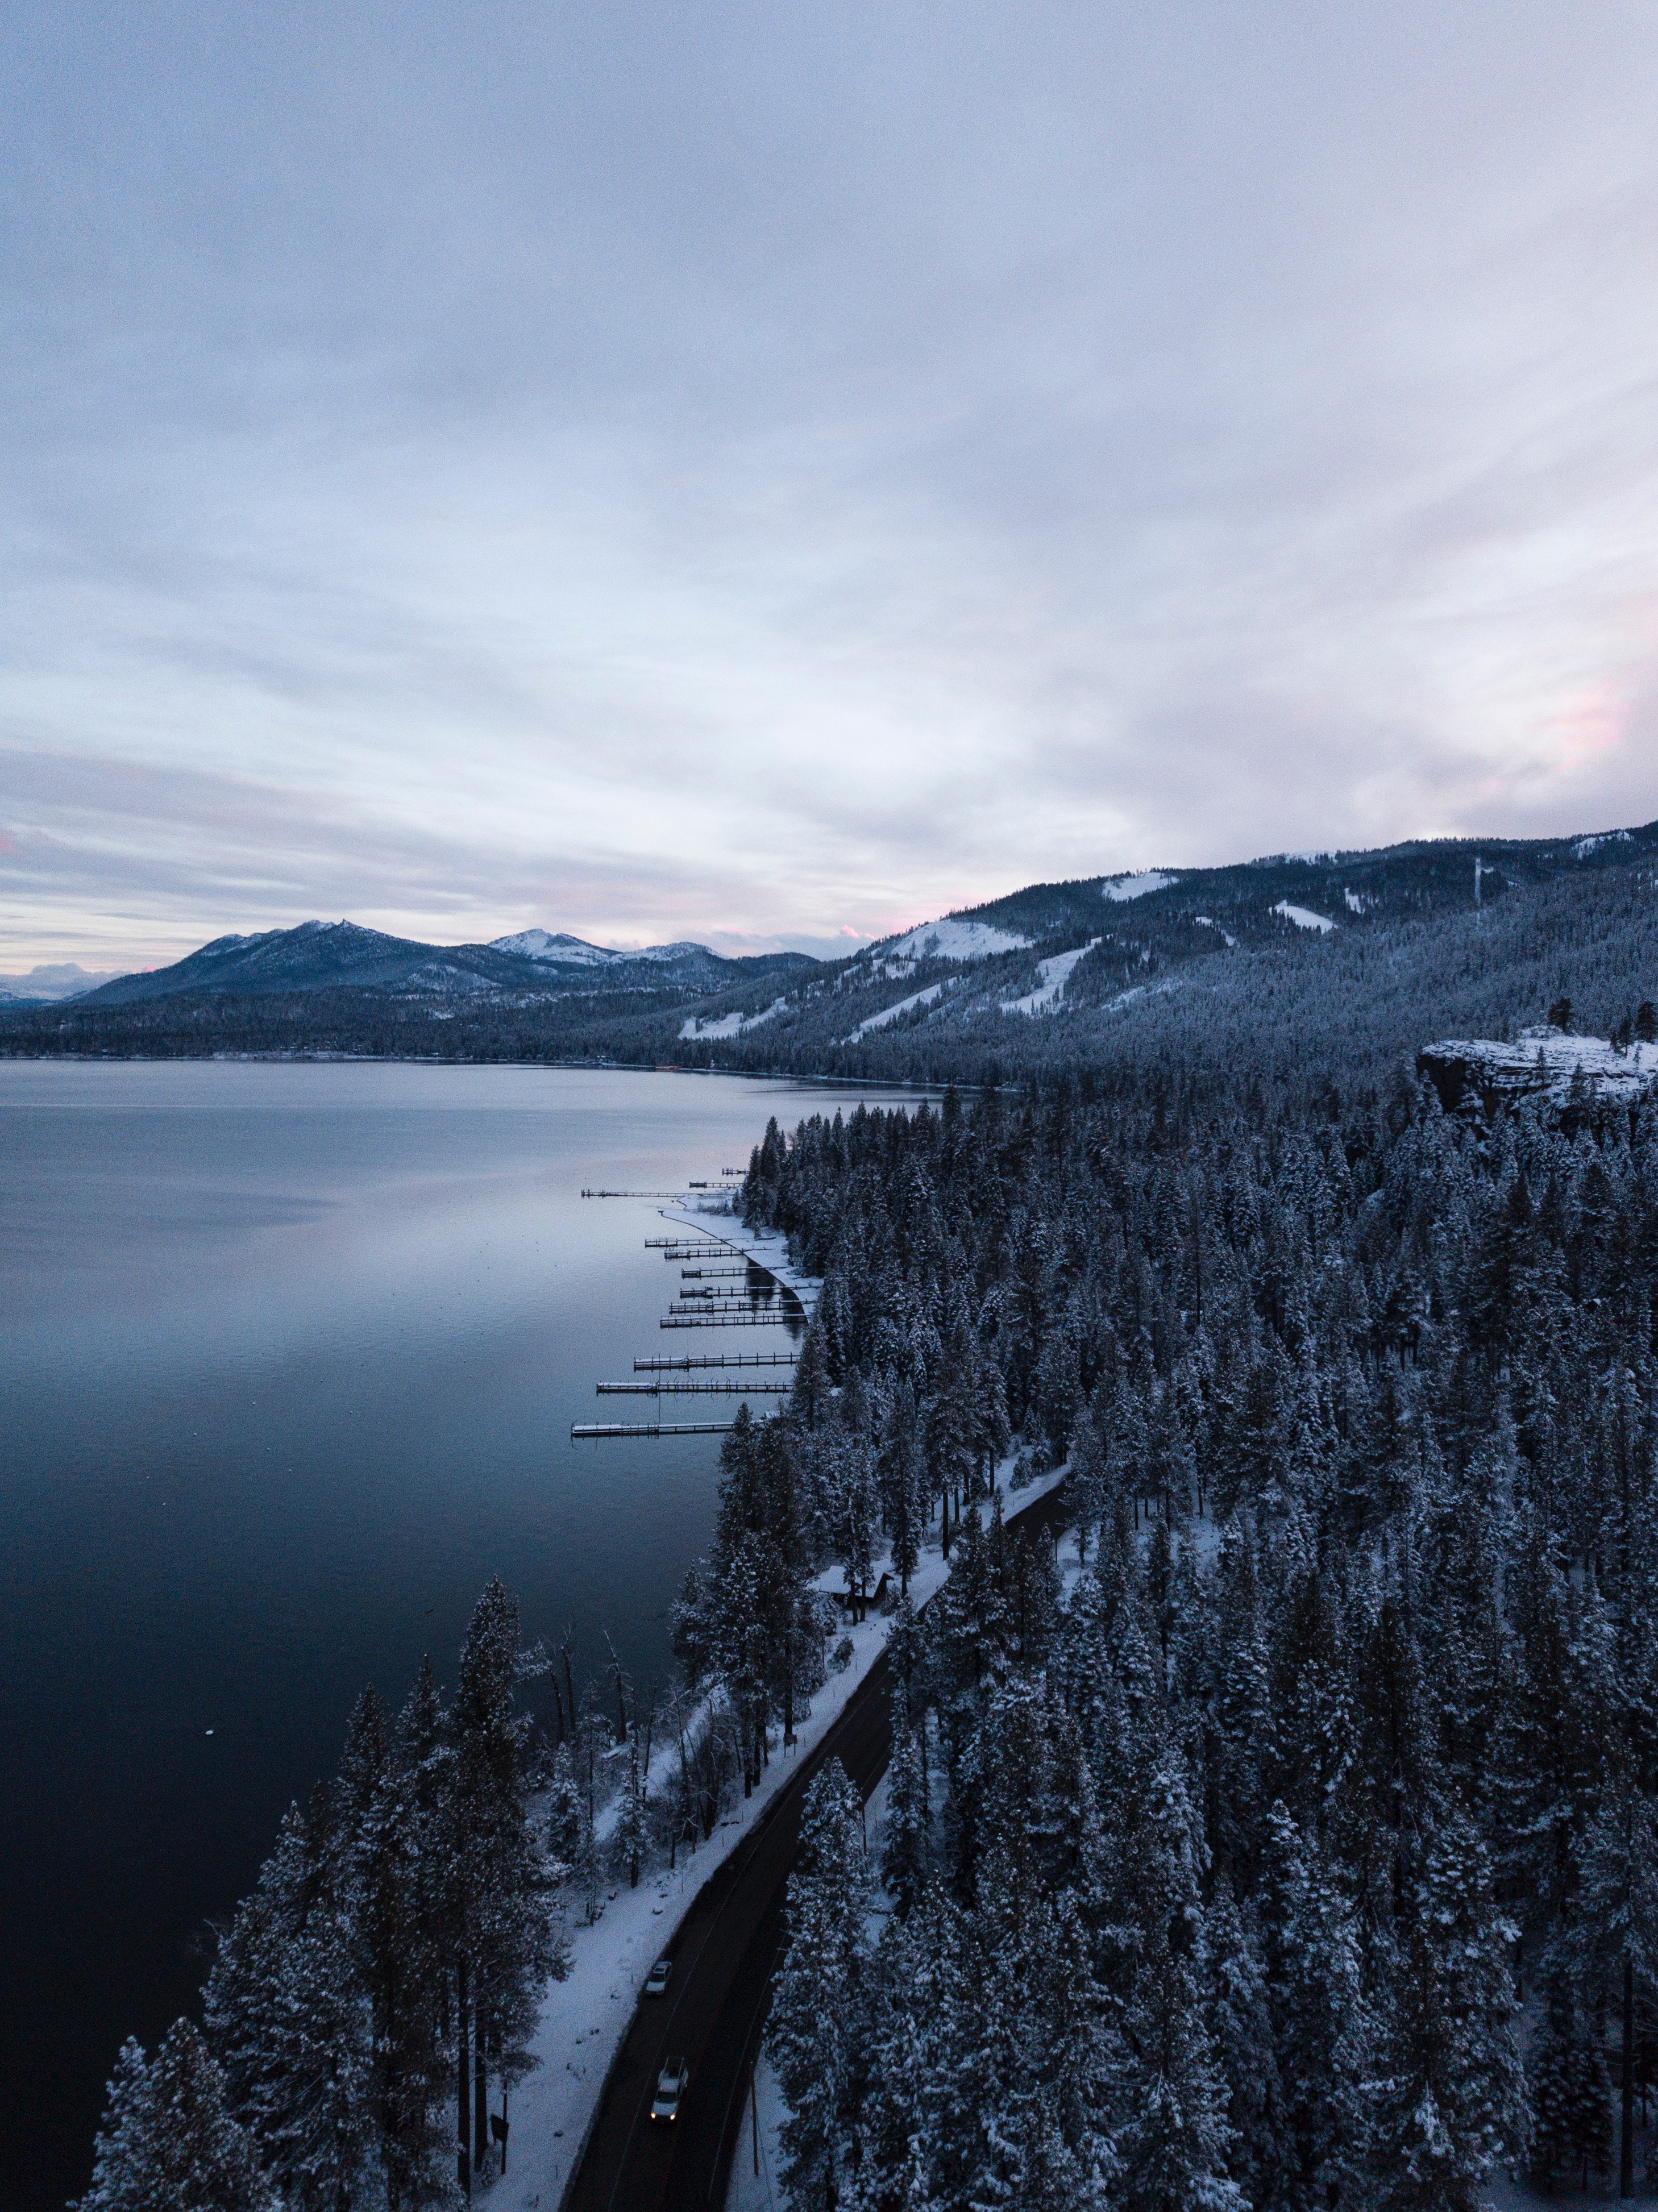
sky, snow, winter, highland, water, wilderness, mountain, freezing, natural landscape, lake, tree, loch, atmospheric phenomenon, cloud, fjord, ice, fell, morning, ocean, sound, horizon, hill, reservoir, landscape, glacial landform, lake district, sea, terrain, river, road, arctic, national park, ice cap, mountain range, ridge, forest